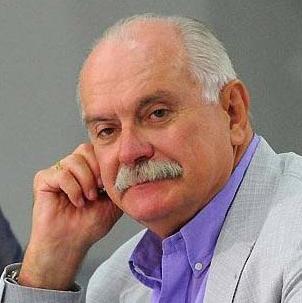
Age: 67